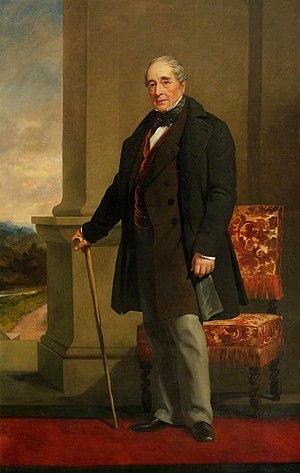
Sir Thomas Frankland Lewis, 1ᵉʳ baronnet était un commissaire britannique au droit des pauvres et un député conservateur modéré.